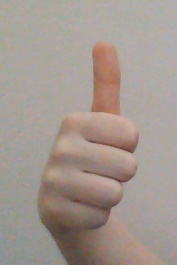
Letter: aleff